United States Virgin Islander citizenship and nationality

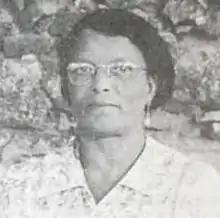
Suffragist Boschulte

In 1917, the United States, purchased the islands to establish a naval safety net for the Panama Canal and prevent German acquisition of the islands. Under terms of the Treaty of the Danish West Indies, island residents were given the option to retain their Danish nationality by declaring within one year their desire to keep it. Failure to make such declaration would be interpreted as an acceptance of US nationality. Language in the treaty reserved the right for the US Congress to determine the civil and political rights of the inhabitants. In 1920, a letter clarifying the status of Virgin Islanders written by the Acting US Secretary of State, Frank L. Polk, confirmed that they were non-citizen nationals, under the protection of the United States. In 1922, the Cable Act was passed, partially repealing provisions for married women to derive nationality from a husband, if the husband was eligible for US nationality. Ineligible husbands included those that were racially excluded, anarchists, or practitioners of polygamy and wives were still excluded from individual nationality, if the husband was barred for any reason.